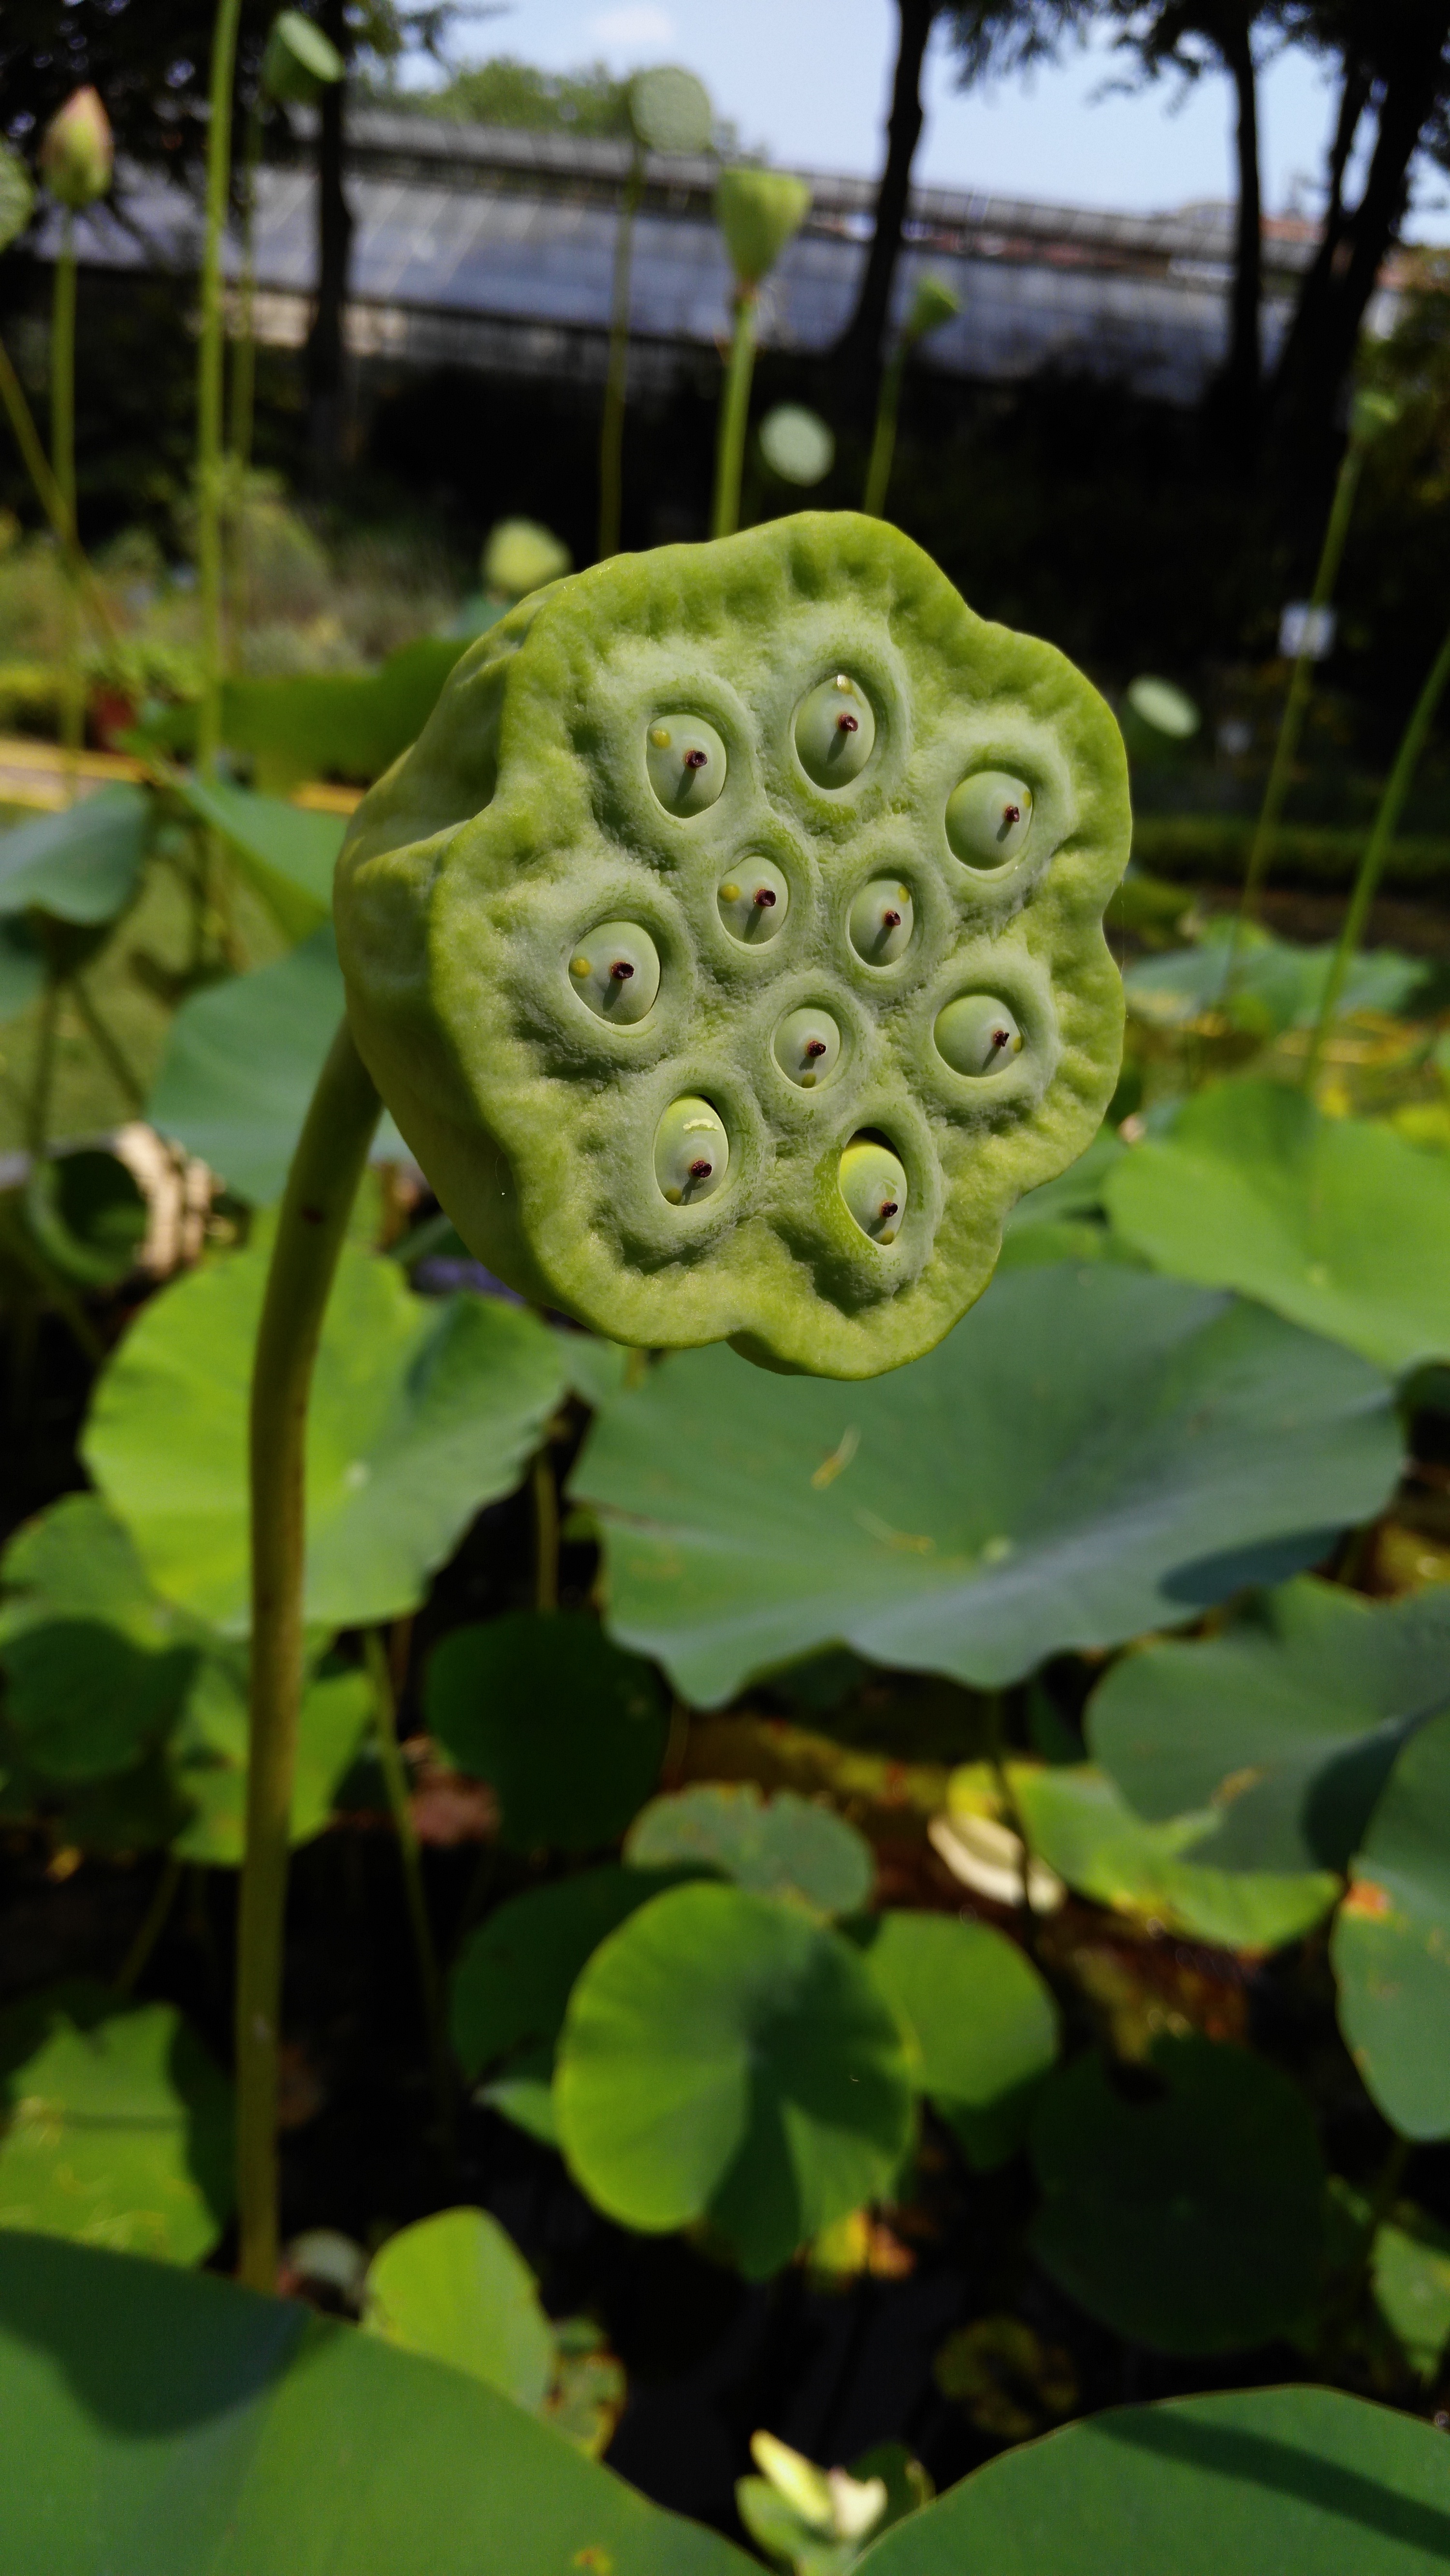
nature, plant, leaf, flower, green, produce, botany, garden, aquatic plant, flora, wildflower, budapest, macro photography, flowering plant, jardin des plantes, land plant, lotus pod